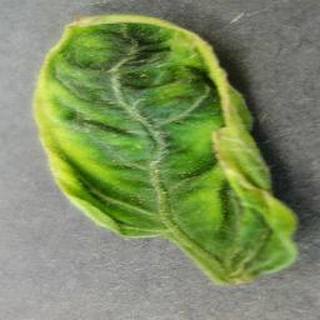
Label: tomato_yellow_leaf_curl_virus